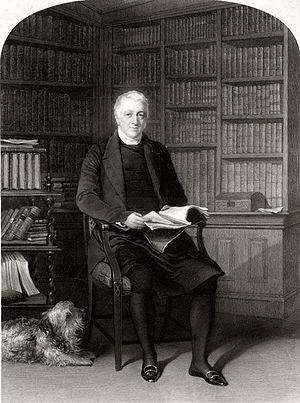
Hugh Percy était un évêque anglican qui fut évêque de Rochester et évêque de Carlisle.